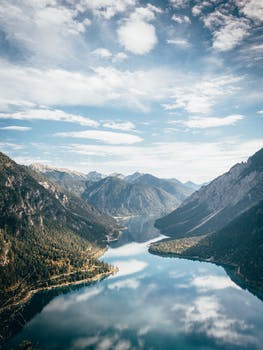
Label: No Watermark